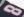
Number: 8